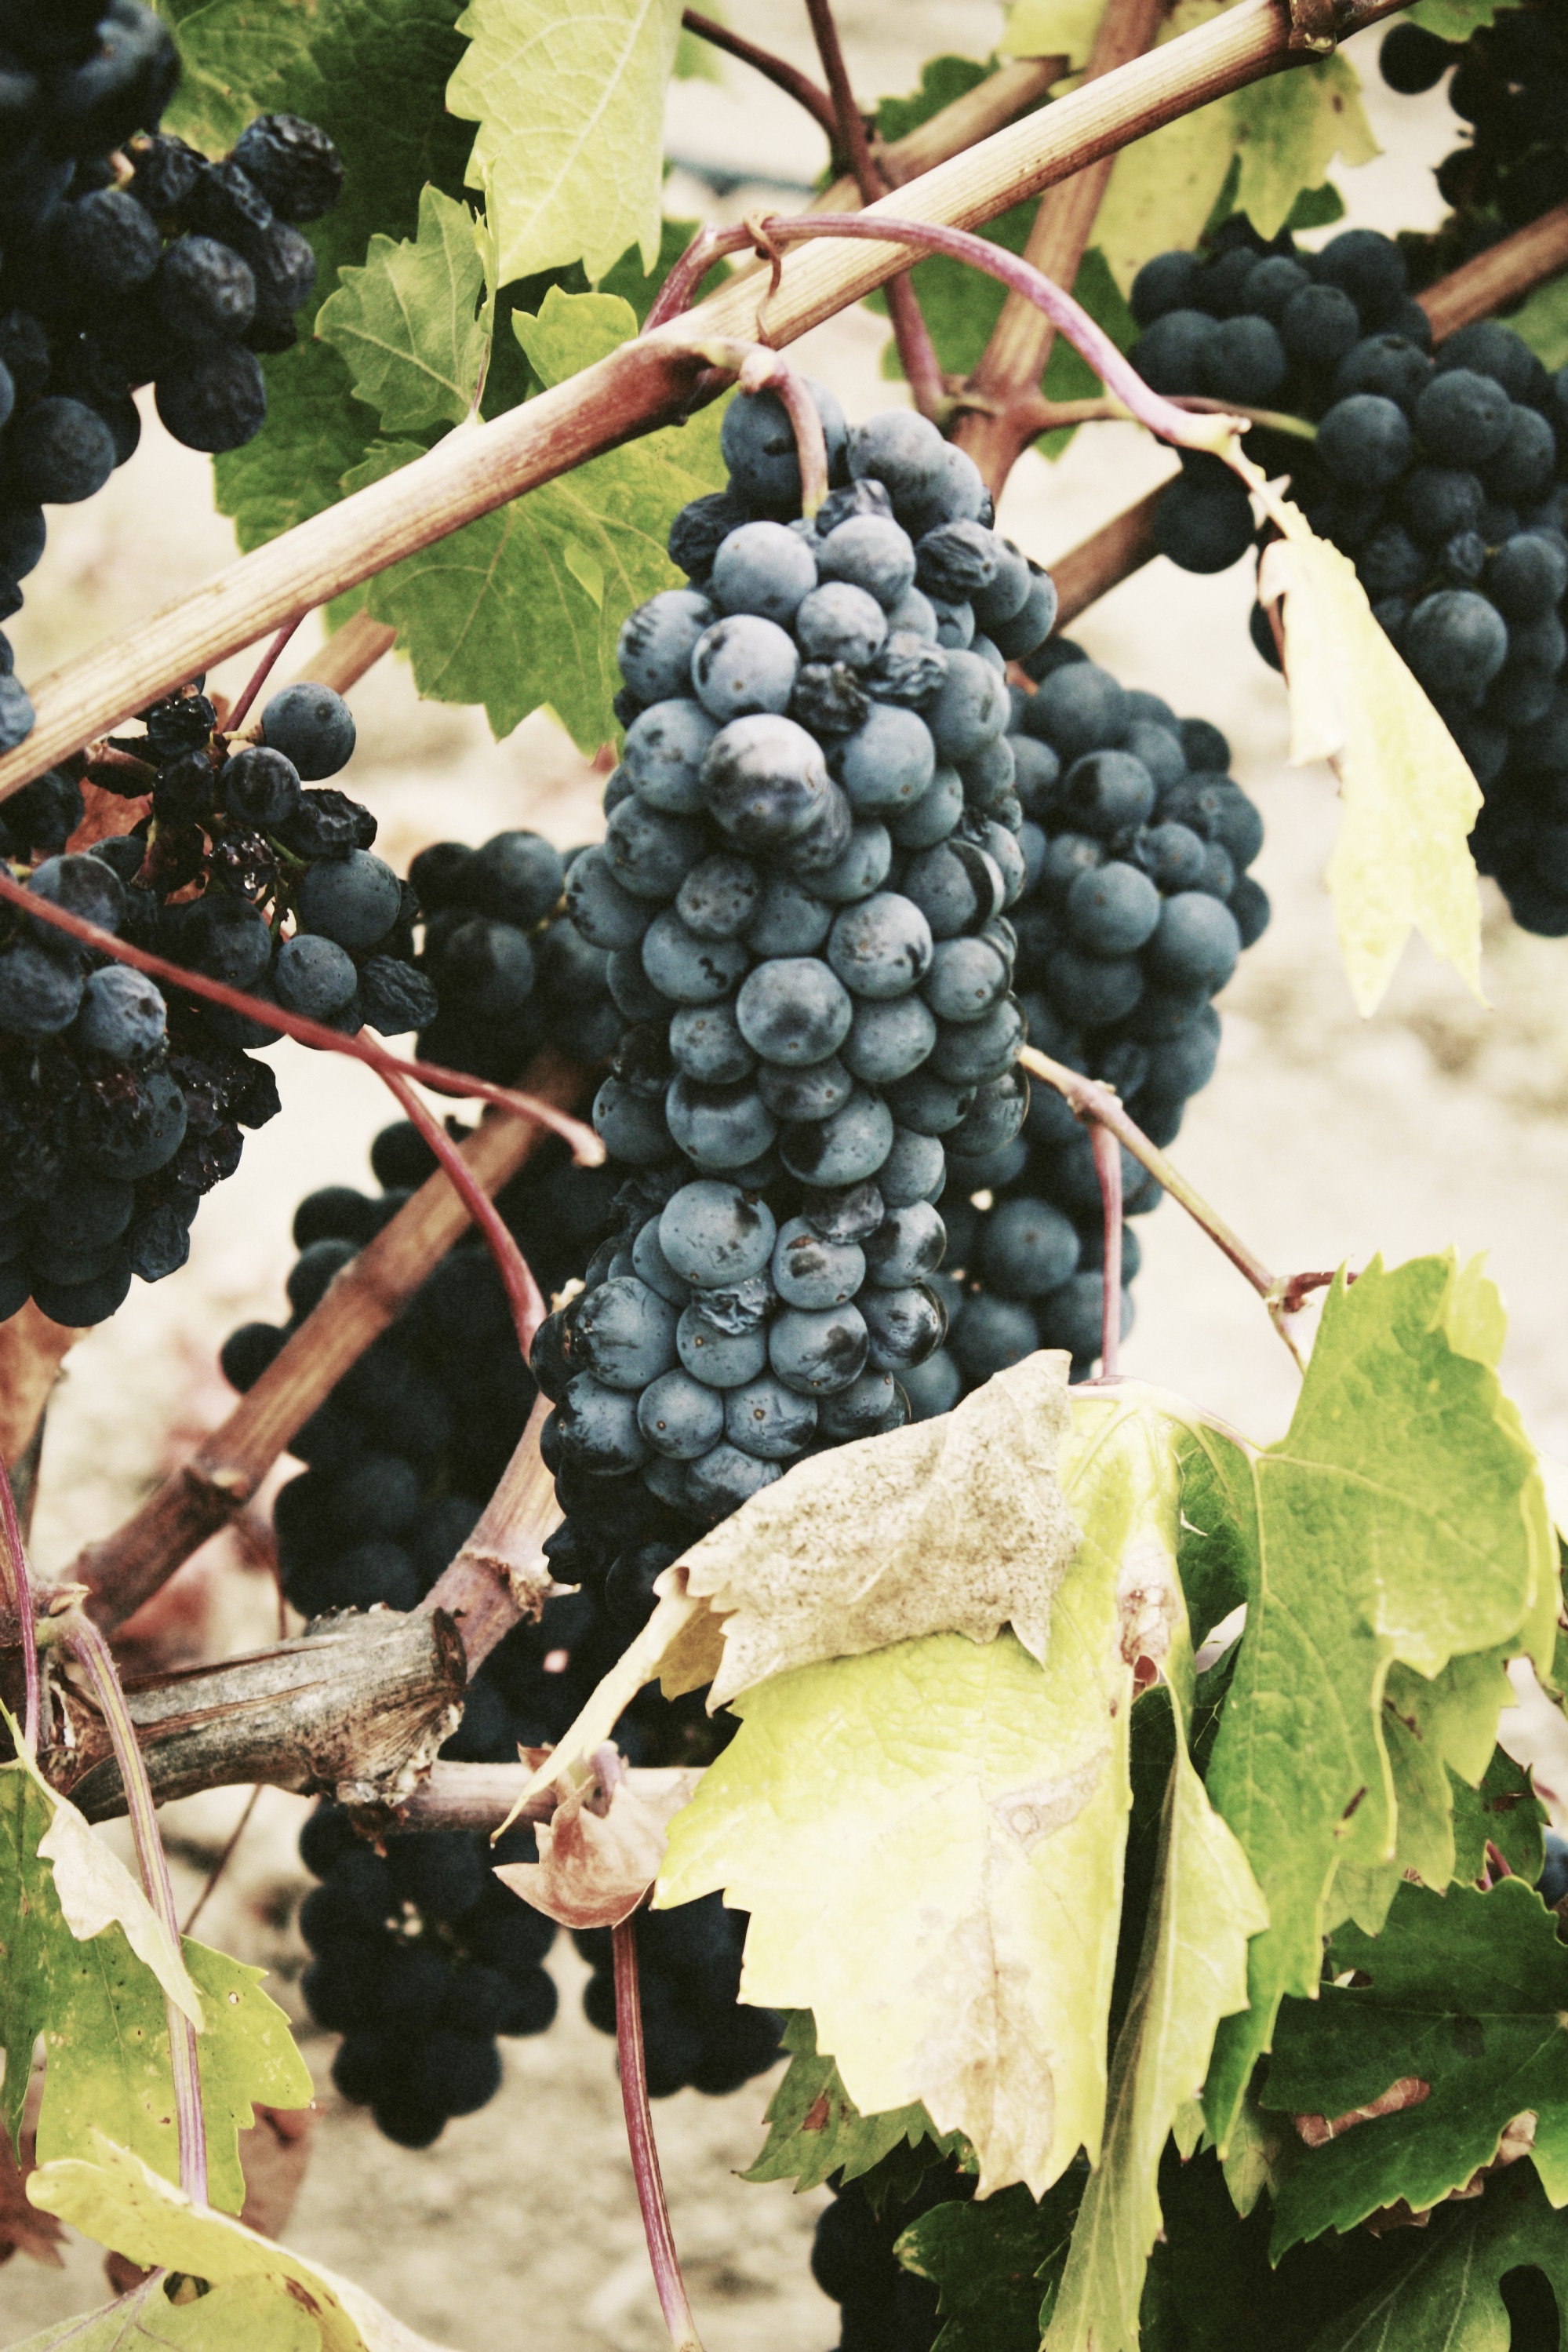
plant, grape, vine, vineyard, bunch, wine, fruit, food, produce, agriculture, flowering plant, vitis, land plant, grapevine family